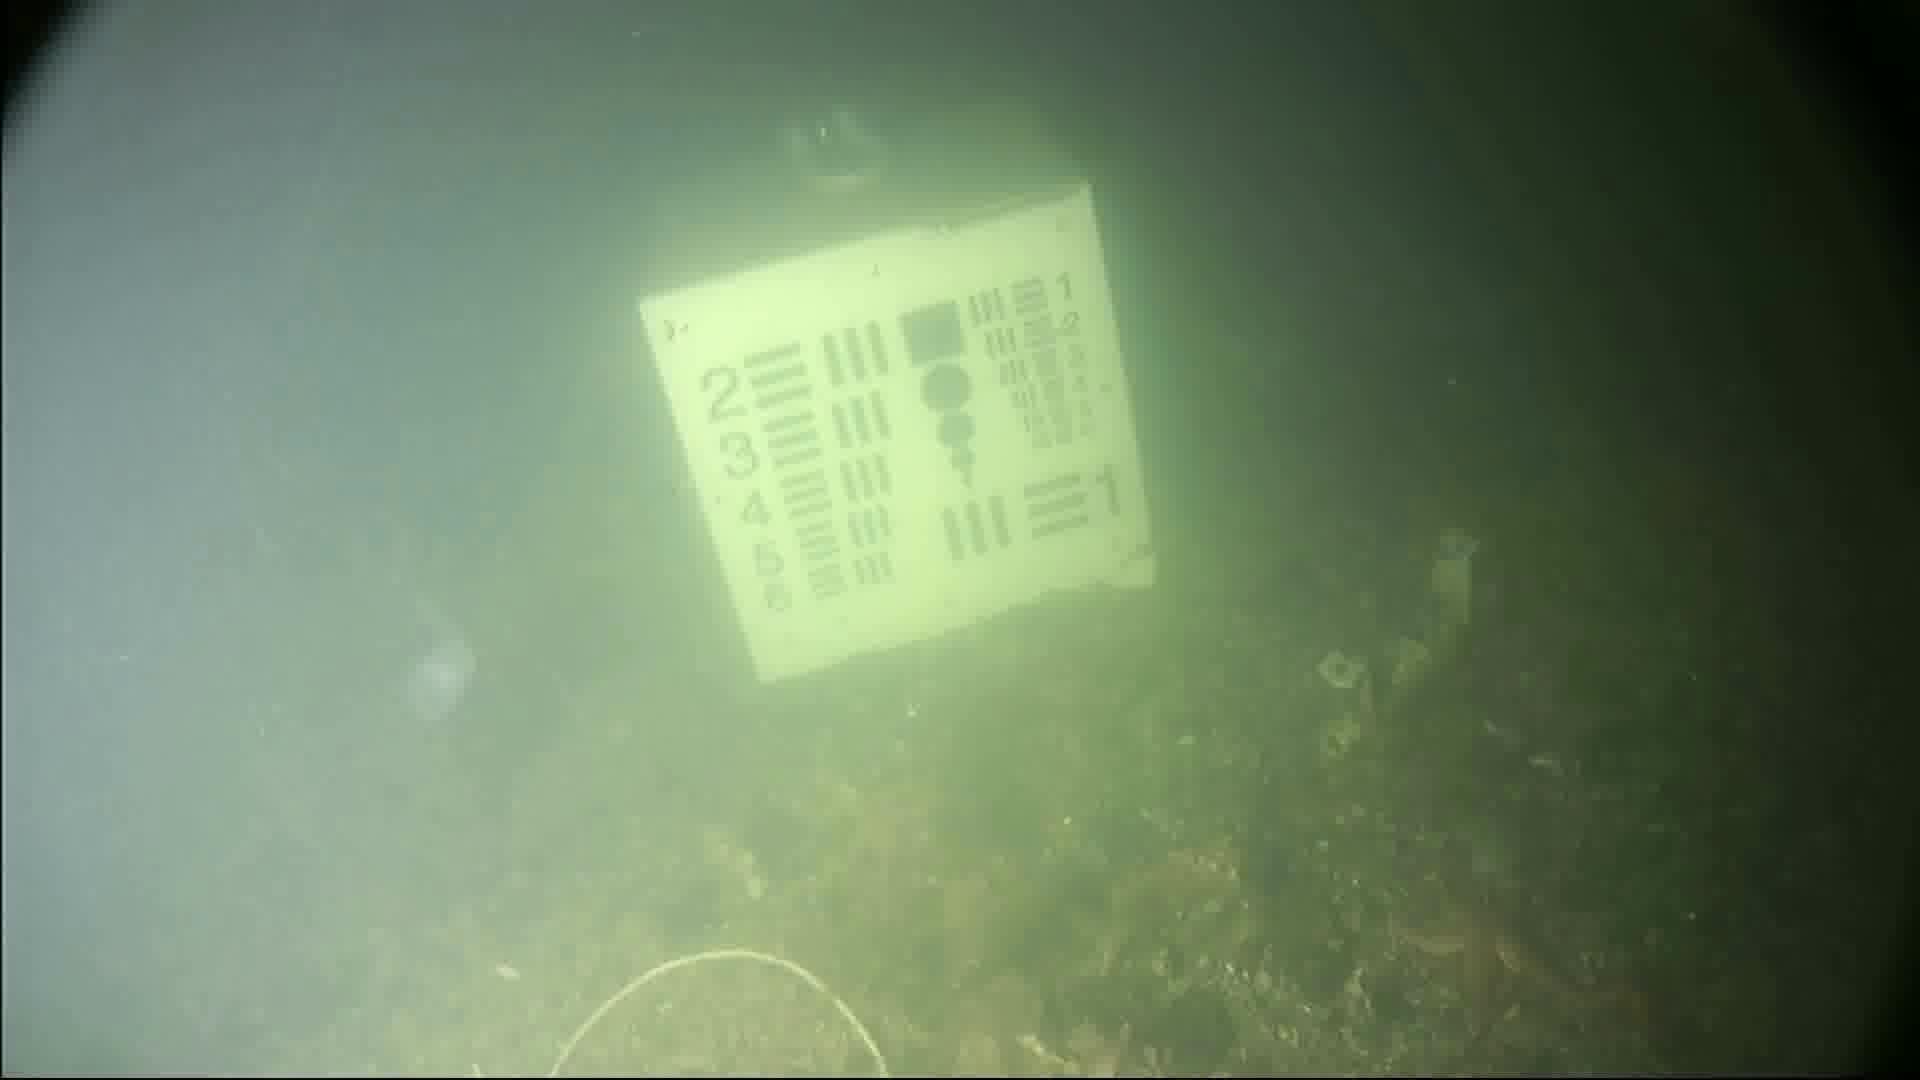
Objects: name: starfish
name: jellyfish